Ancient Rome and wine

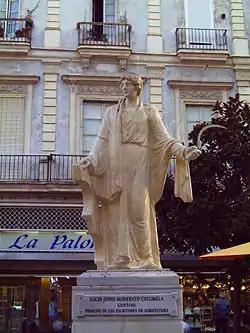
Modern statue of Columella in his native land of Cádiz.

The first mention of Roman interest in the Bordeaux region was in Strabo's report to Augustus that there were no vines down the river Tarn towards Garonne into the region known as Burdigala. The wine for this seaport was being supplied by the "high country" region of Gaillac in the Midi-Pyrénées region. The Midi had abundant indigenous vines that the Romans cultivated, many of which are still being used to produce wine, including—Duras, Fer, Ondenc and Len de l'El. The location of Bordeaux on the Gironde estuary made it an ideal seaport from which to transport wine along the Atlantic Coast and to the British Isles. Bordeaux soon became self-sufficient with its own vineyards to export its own wine to Roman soldiers stationed in Britain. In the 1st century AD, Pliny the Elder mentions plantings in Bordeaux, including the Balisca grape (previously known in Spain) under the synonym of Biturica after the local Bituriges tribe. Ampelographers note that corruption of the name Biturica is "Vidure", a French synonym of Cabernet Sauvignon, perhaps pointing to the ancestry of this vine with the Cabernet family that includes Cabernet Sauvignon, Cabernet Franc, Merlot and Petit Verdot.